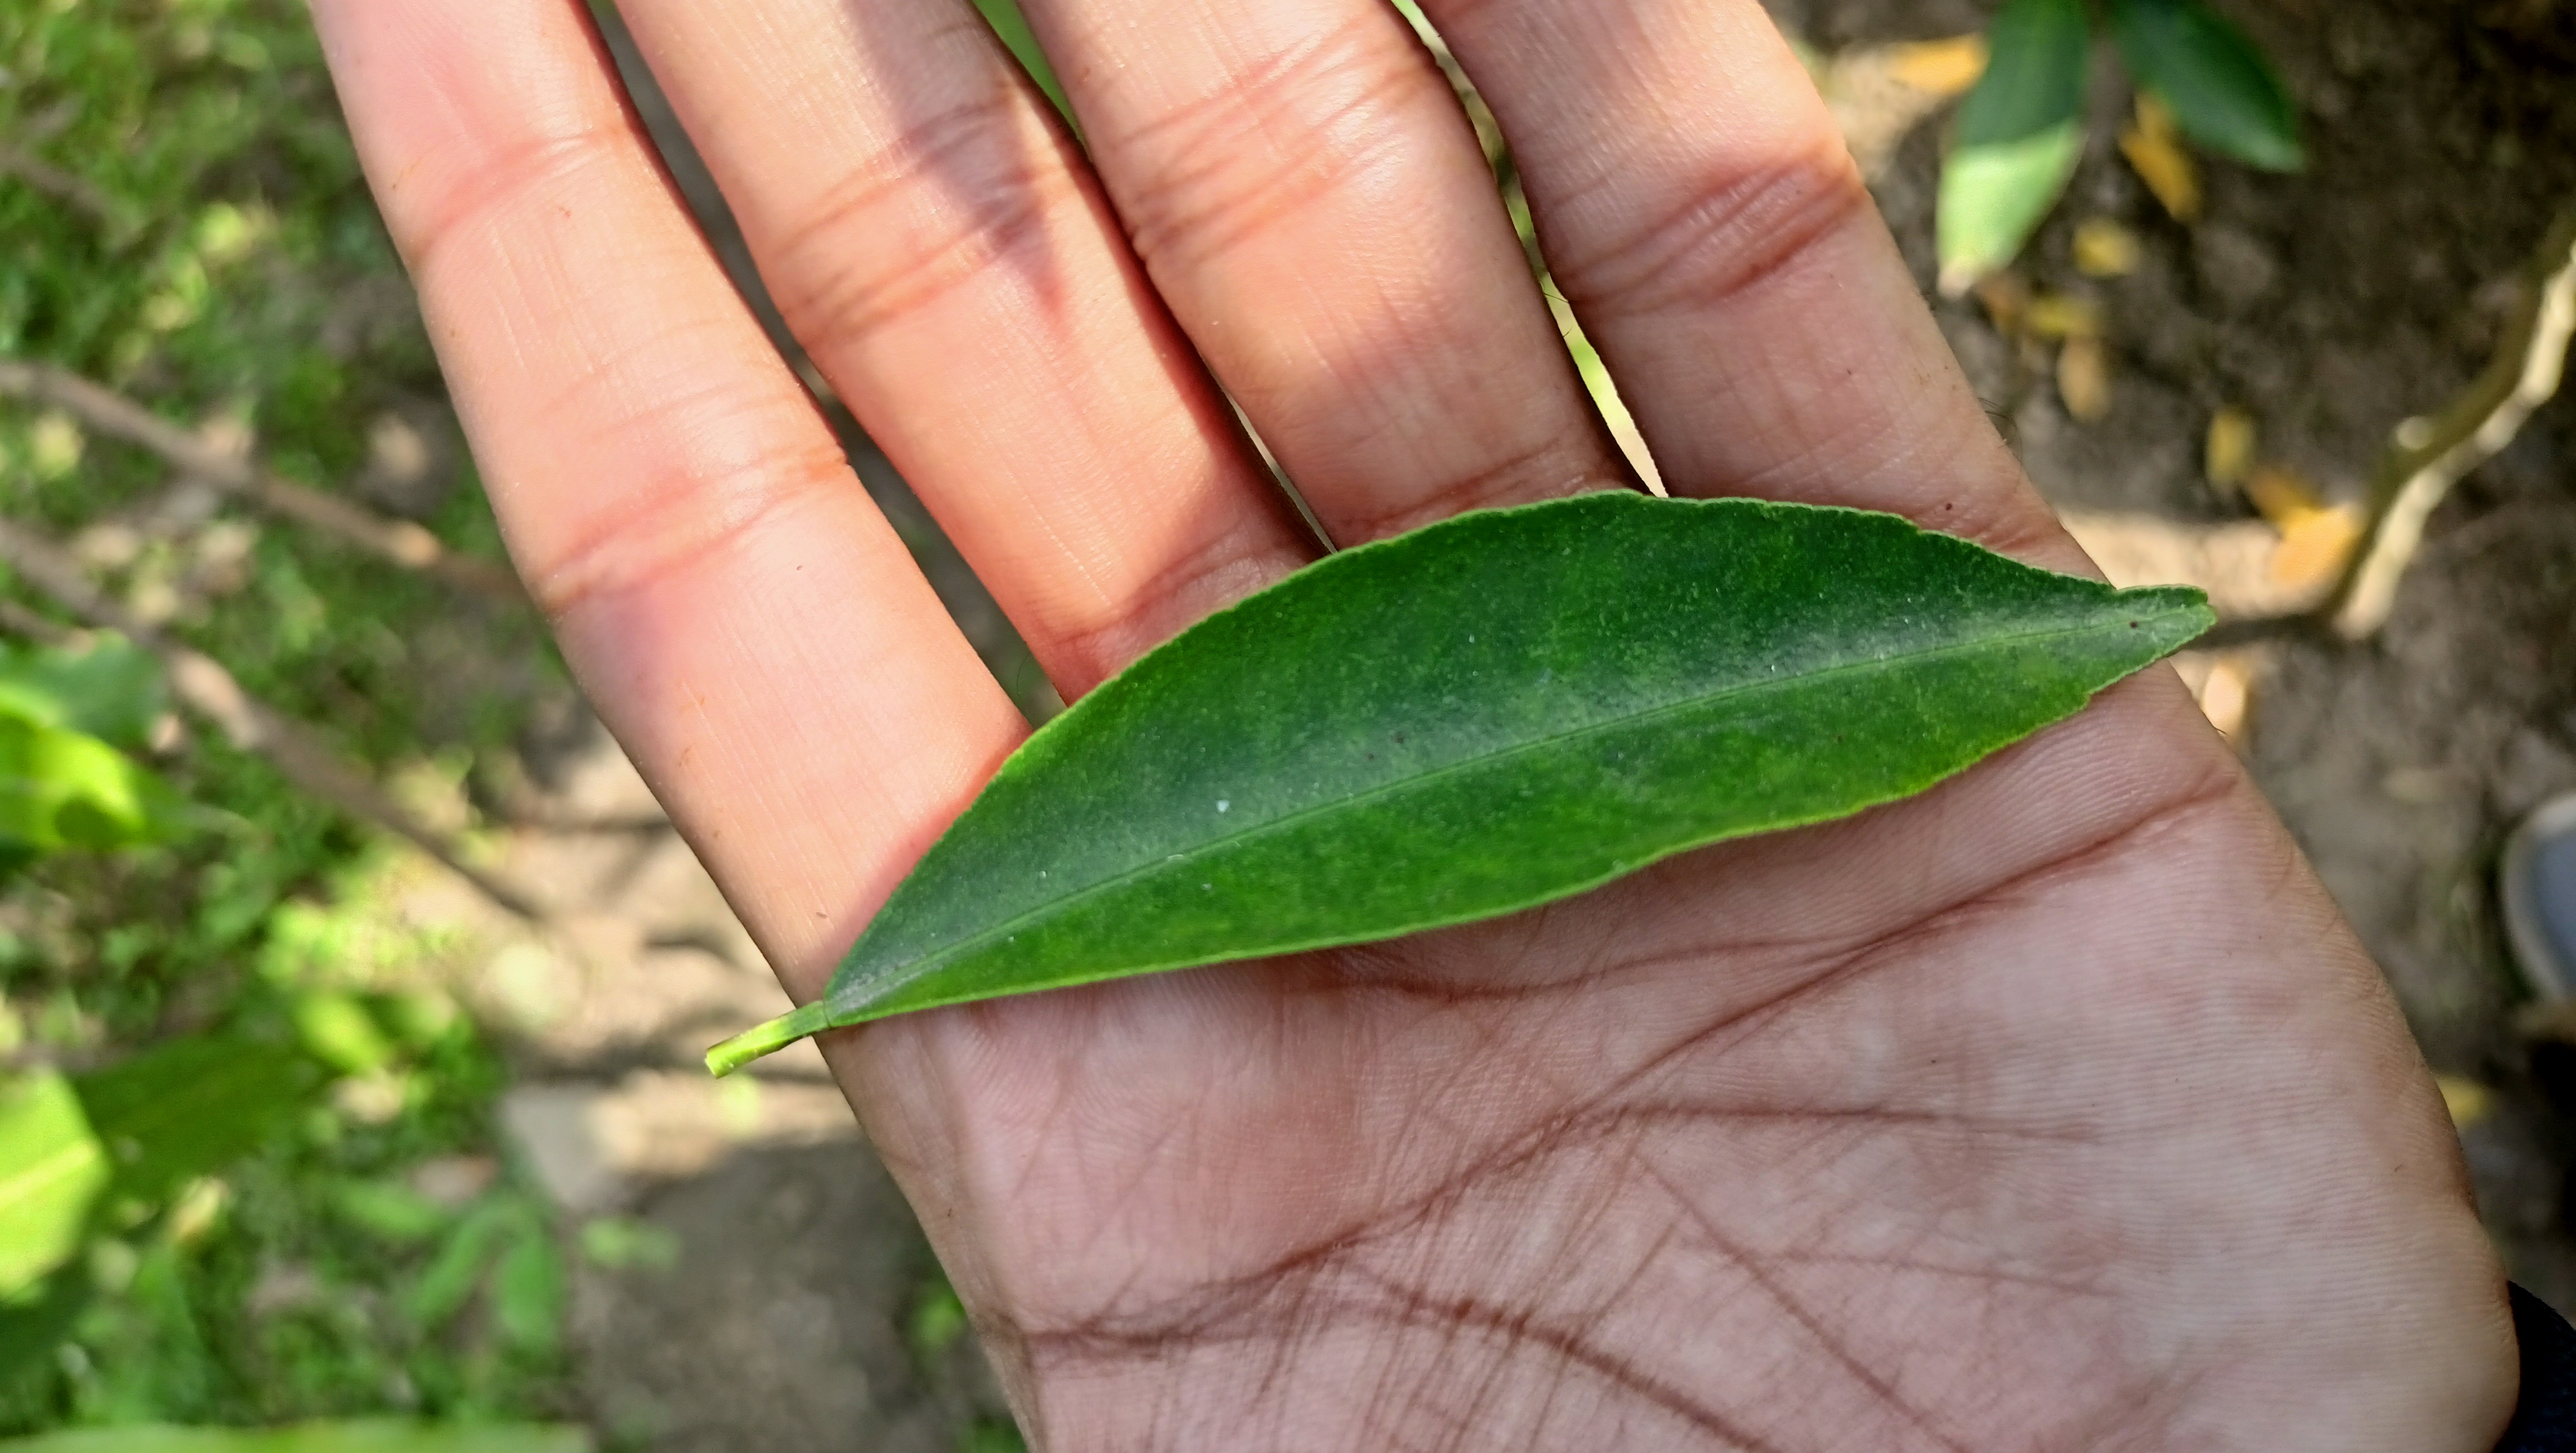
Mandarin leaf variety: Mandaring